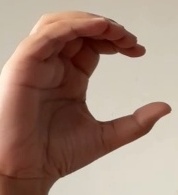
ASL sign: C